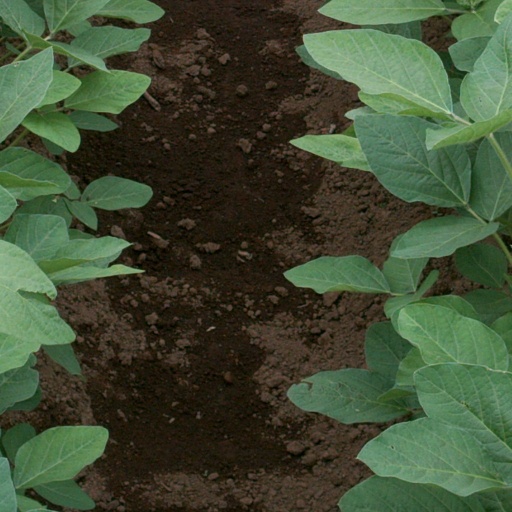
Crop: soybean